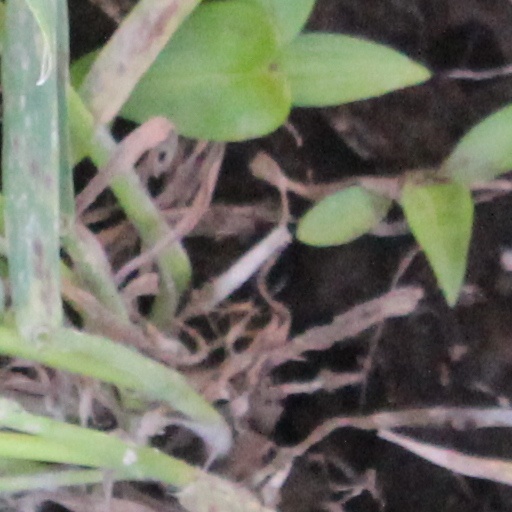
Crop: wheat